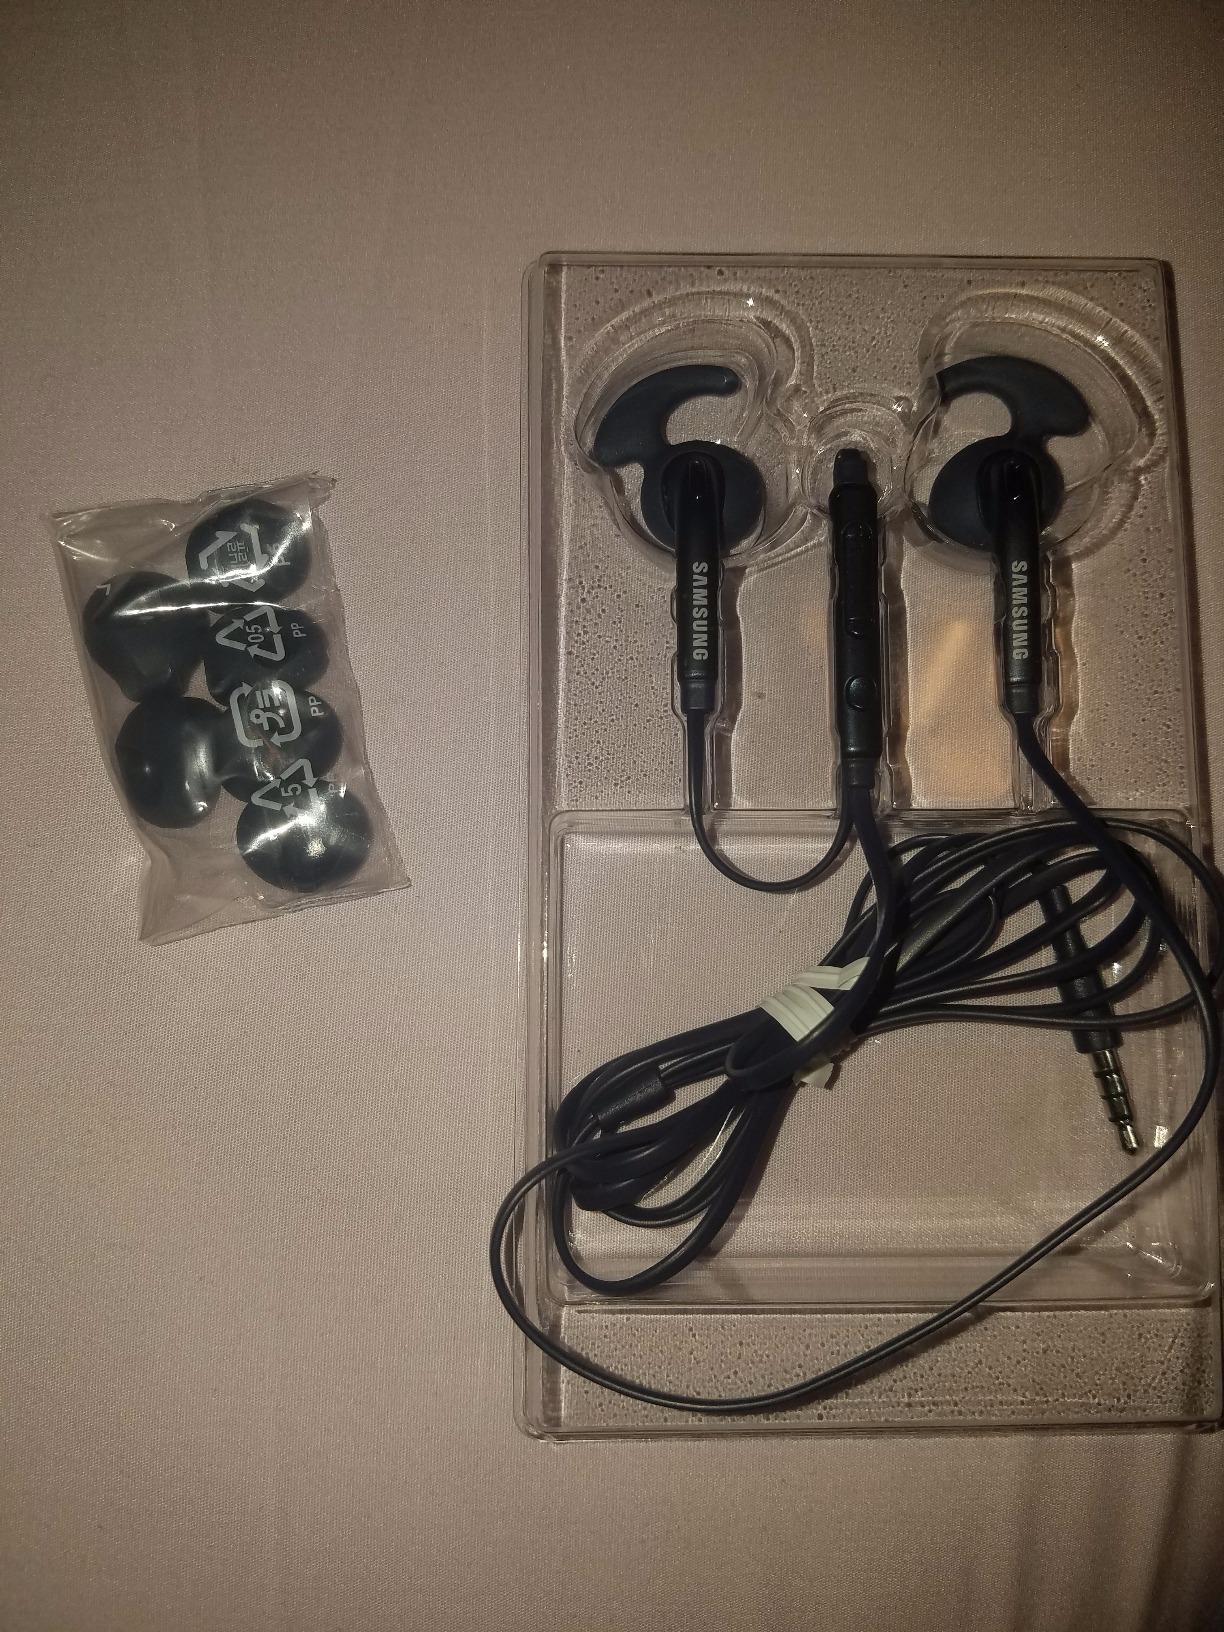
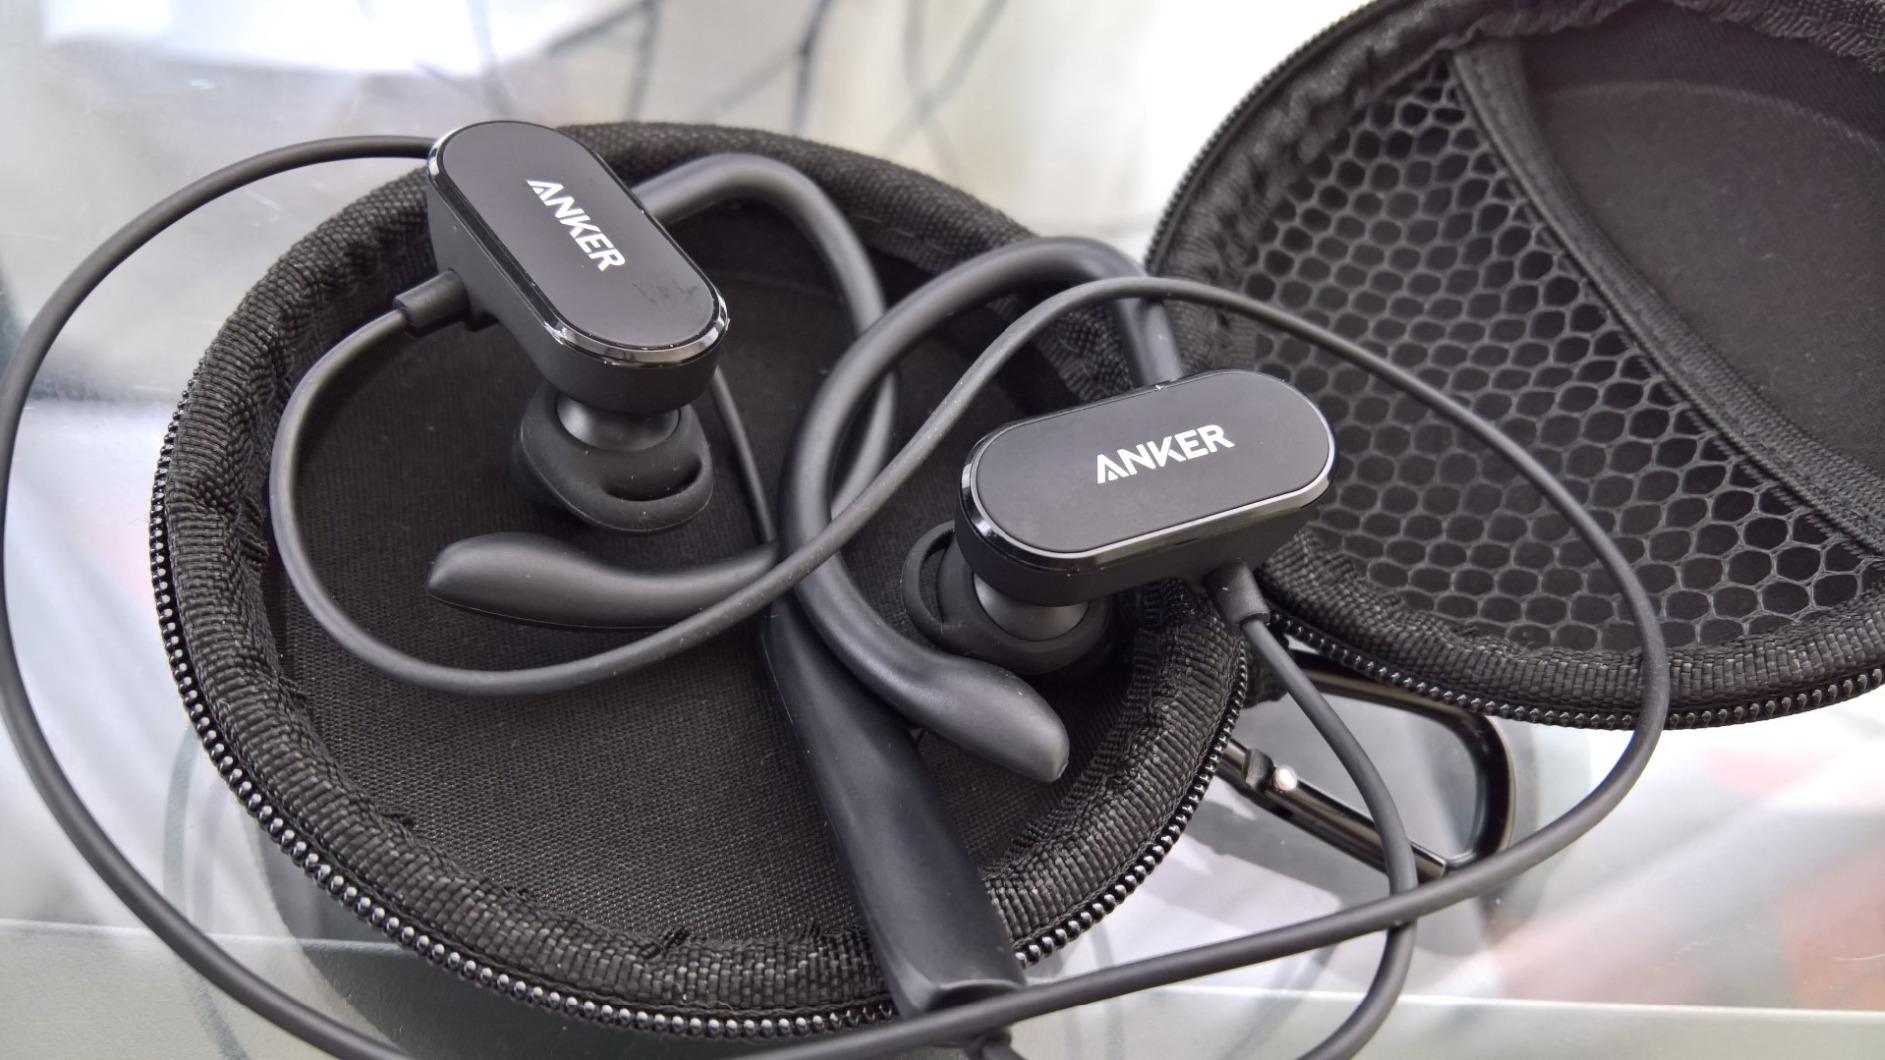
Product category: headphones
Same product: no